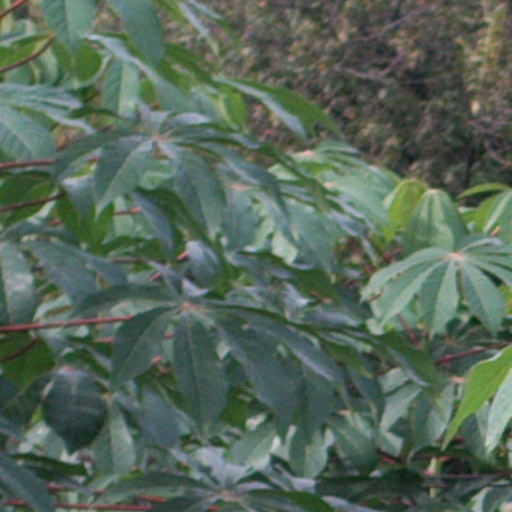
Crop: cassava